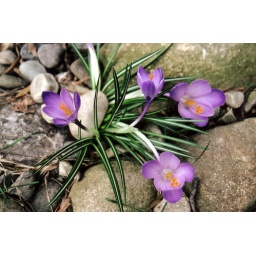
These flowers were outside the library in Hampshire College.